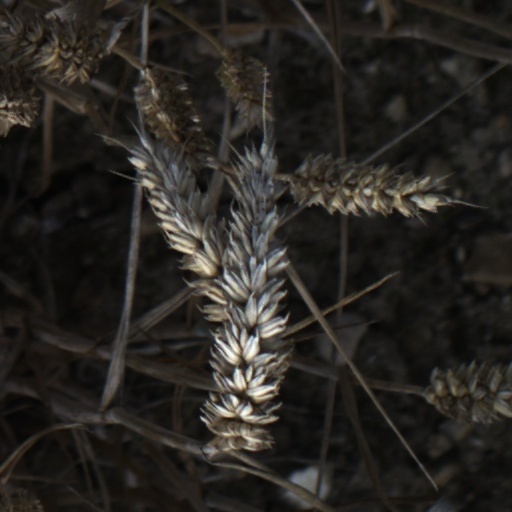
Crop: wheat